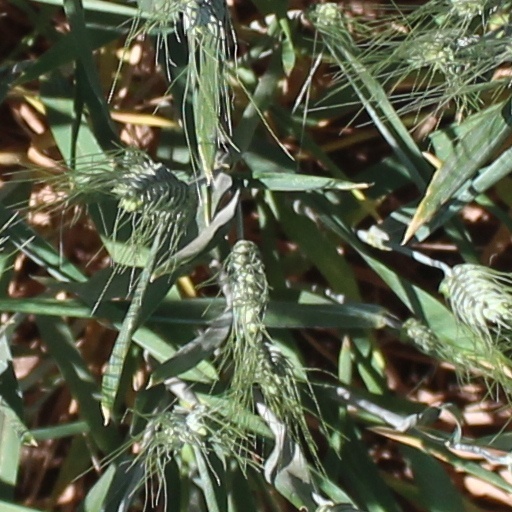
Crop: wheat